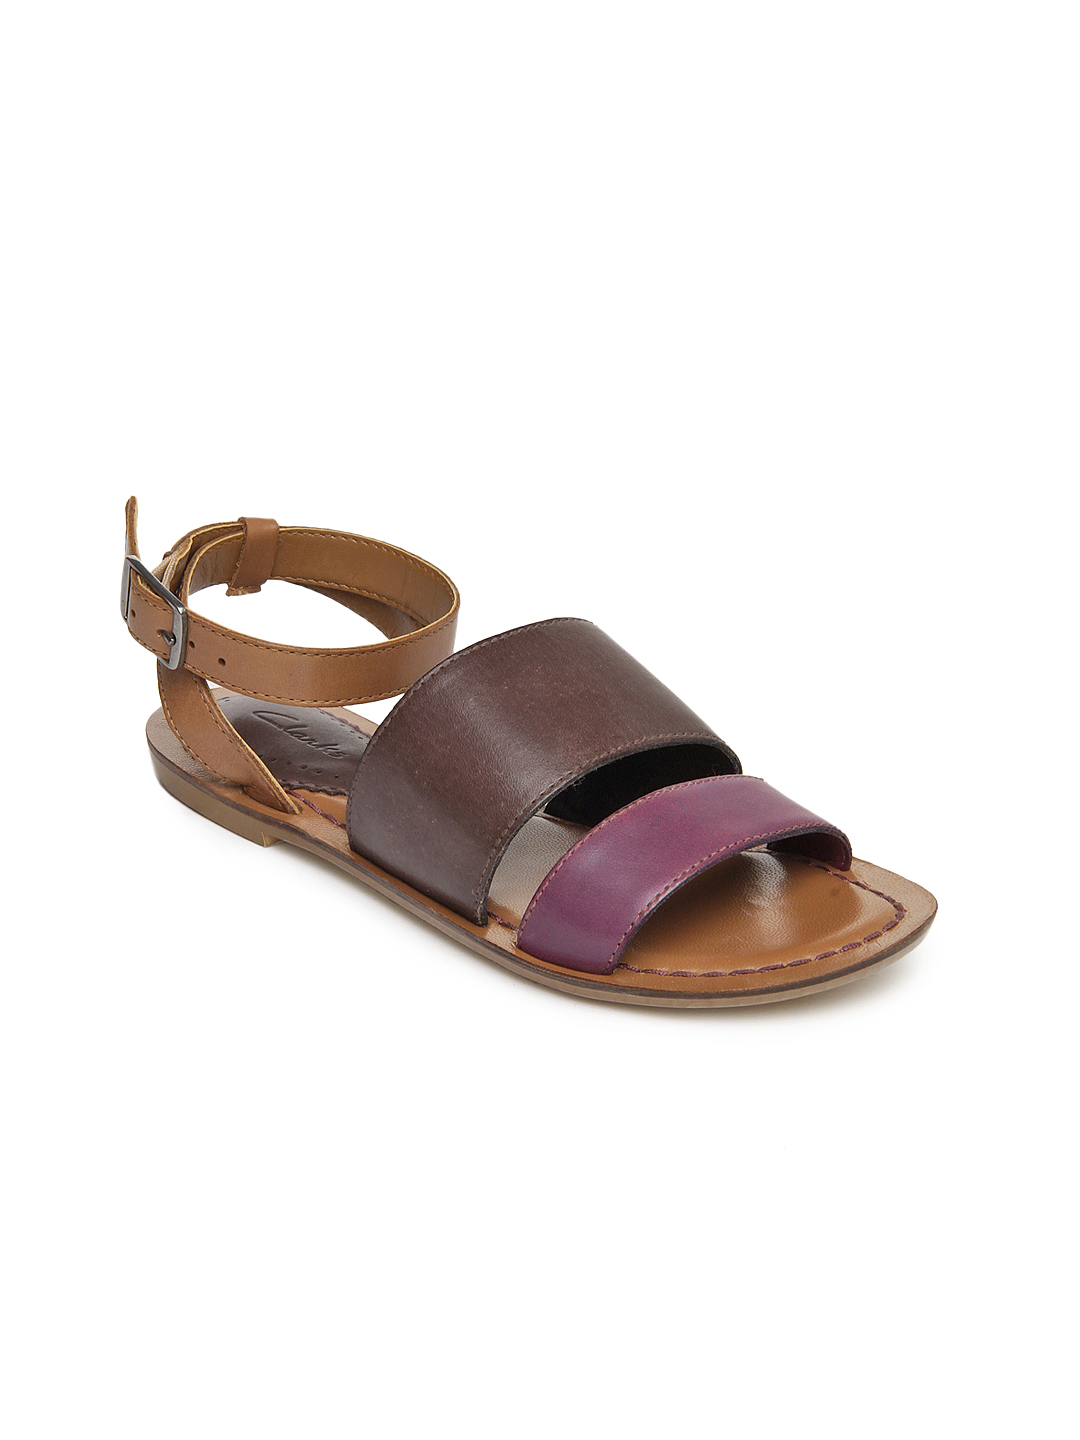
Clarks Women Purple & Brown Surf Legend Sandals
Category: Footwear / Shoes / Flats
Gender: Women
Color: Purple
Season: Winter 2013
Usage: Casual